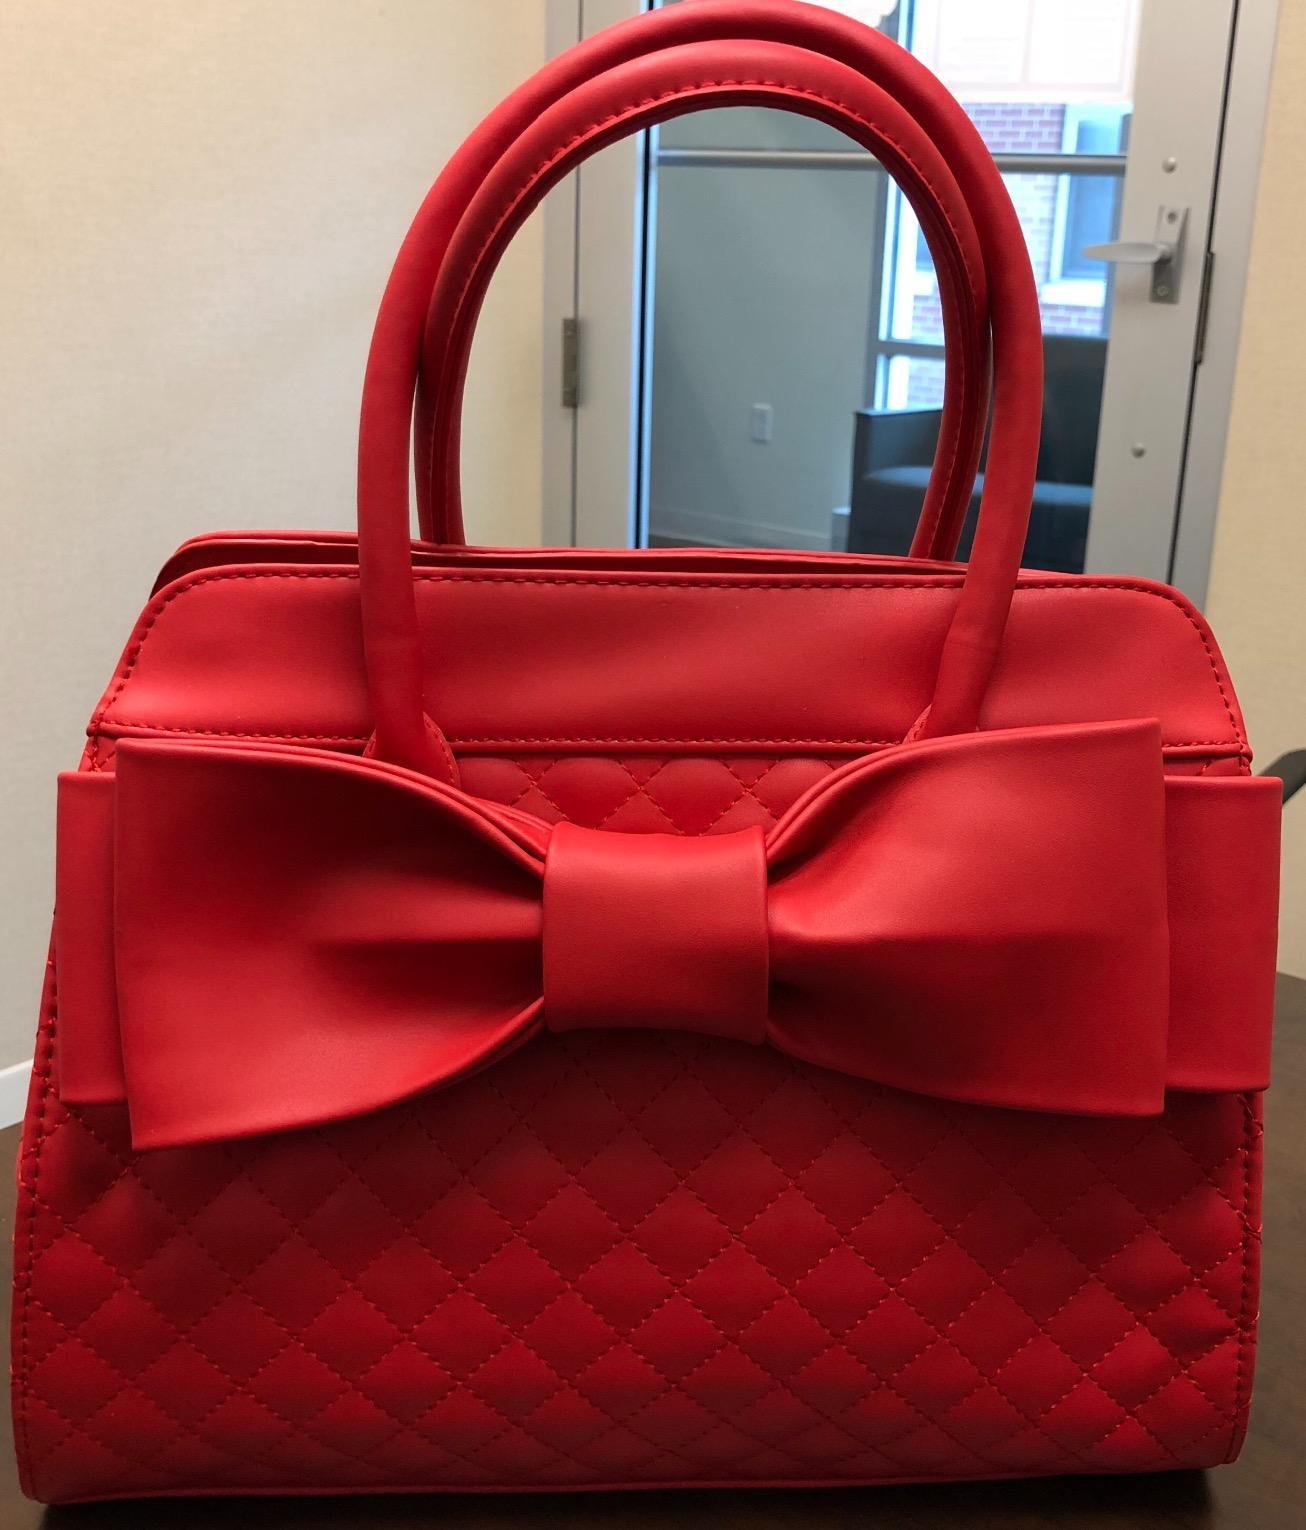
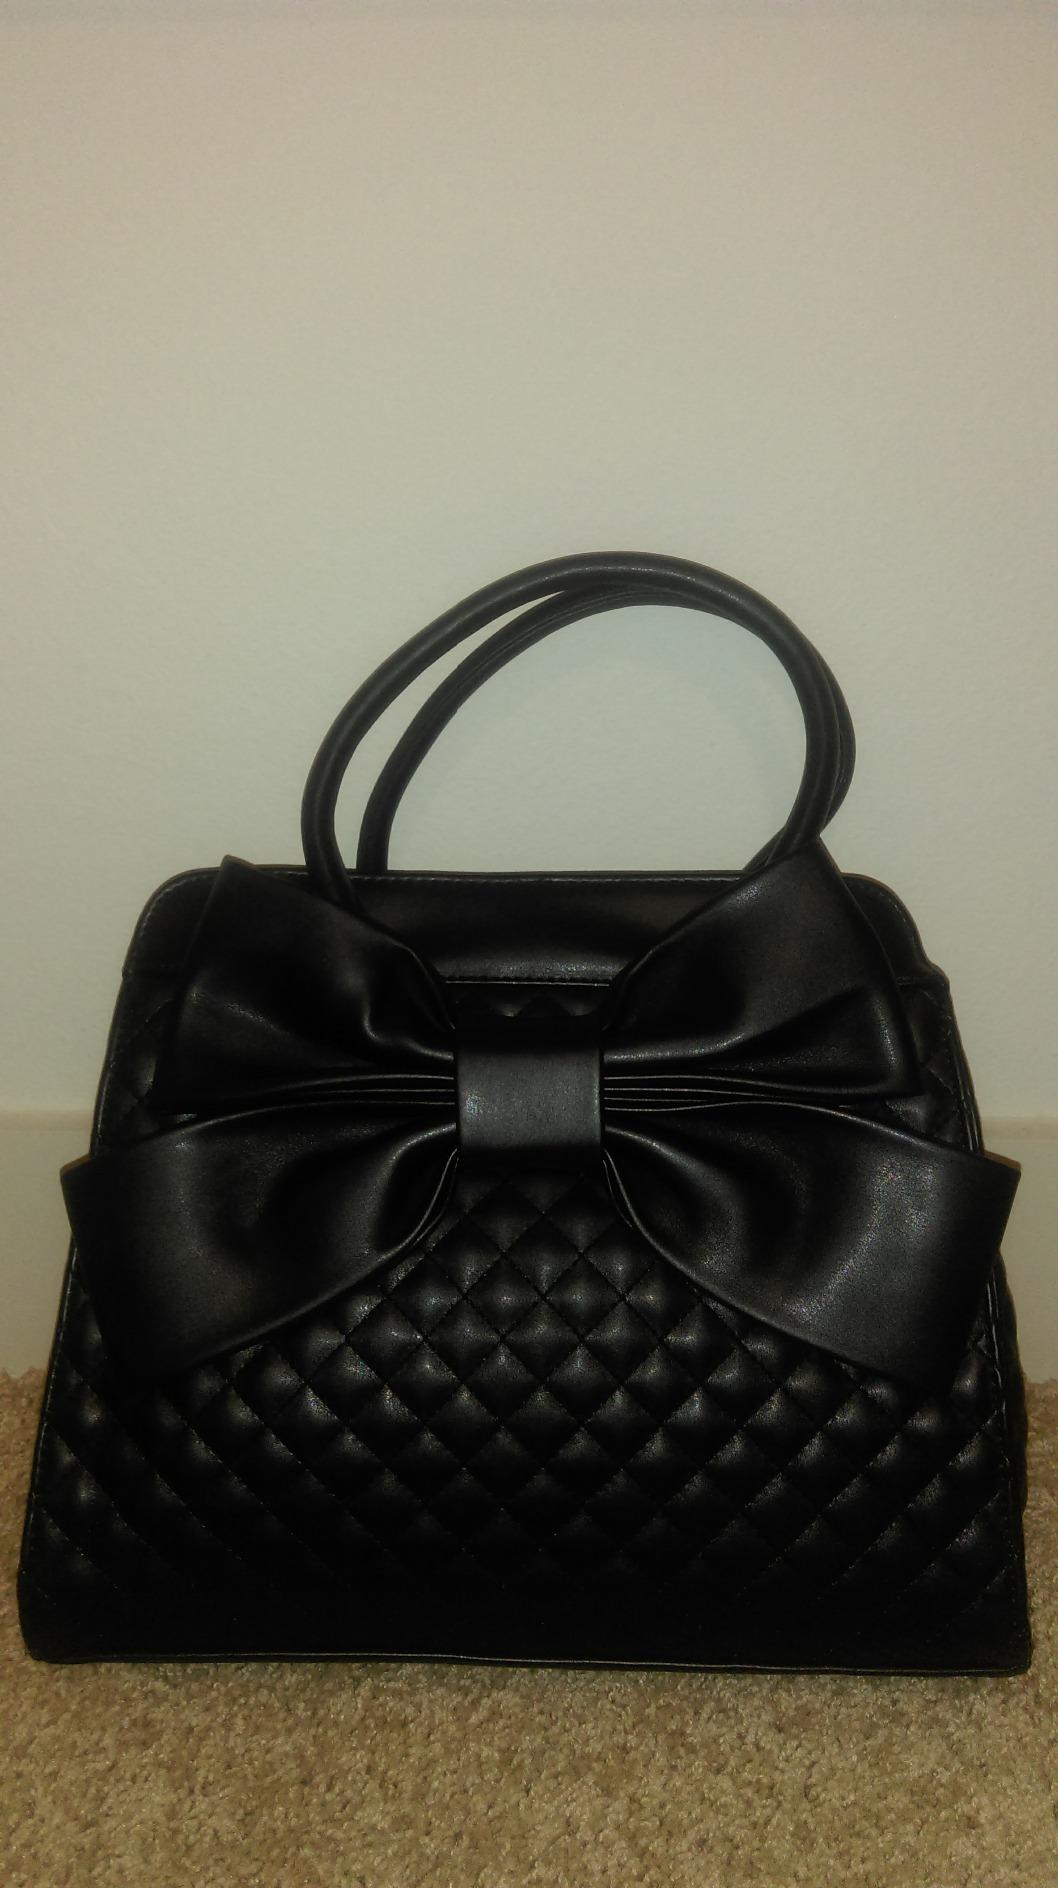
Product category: accessories_handbag
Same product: no